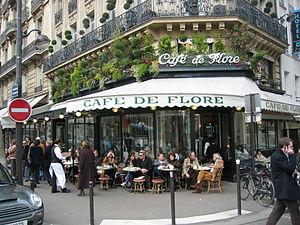
Café de Flore - Quartier Saint Germain - Paris - France
Les lieux de mémoire littéraires, dans l'acception ordinaire de l'expression, moins large que la définition adoptée par Pierre Nora, désignent les lieux marqués par le souvenir d'une présence d'un écrivain ou d'un événement lié à la littérature.
Paris [pa.ʁi] est la ville la plus peuplée et la capitale de la France.
Le café est une boisson énergisante psychotrope stimulante, obtenue à partir des graines torréfiées de diverses variétés de caféier, de l'arbuste caféier, du genre Coffea. Il fait partie des trois principales boissons contenant de la caféine les plus consommées dans le monde, avec le thé et le maté.
Un café est un établissement où l'on sert des boissons et des repas légers. Ce type d’établissement est parfois joint, en France, à un débit de tabac.